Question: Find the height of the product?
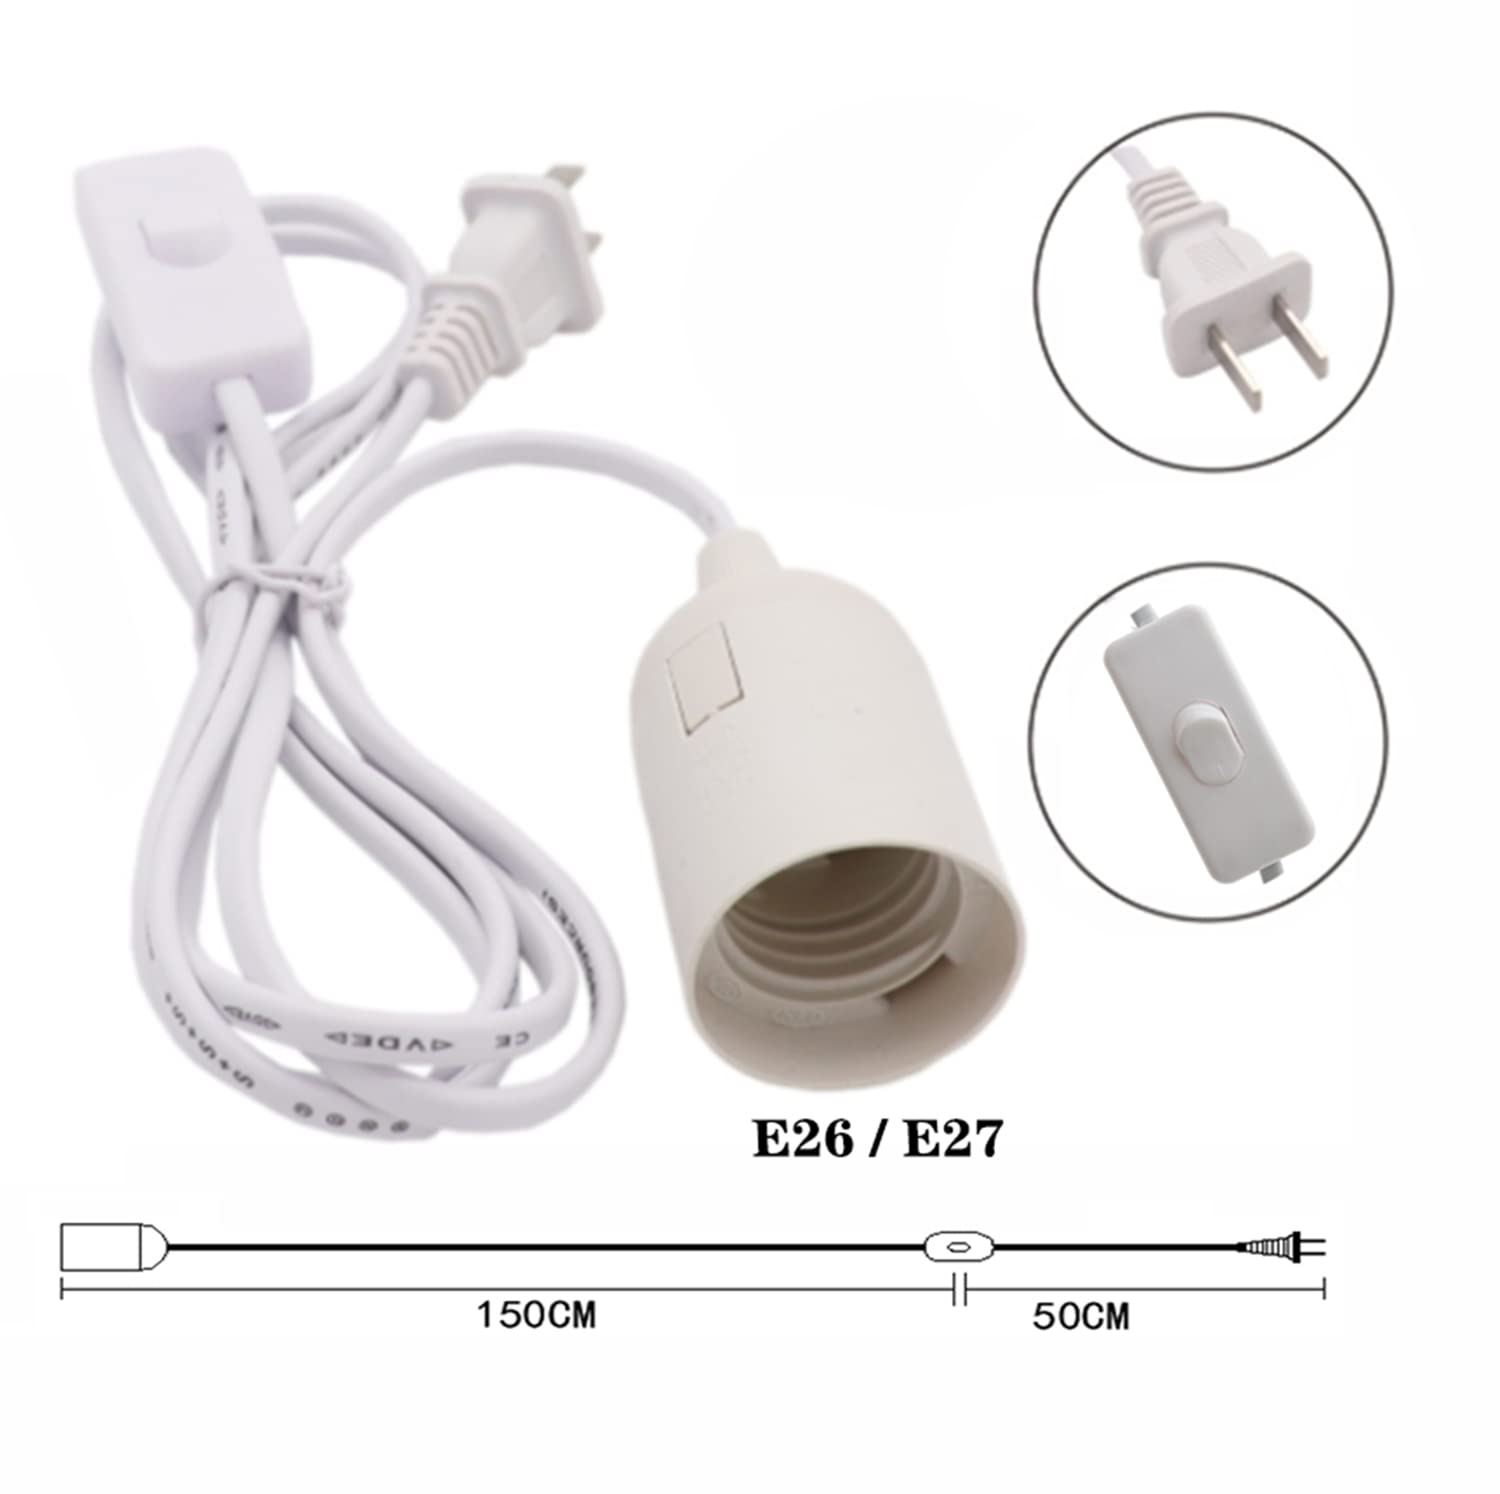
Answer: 5.0 centimetre